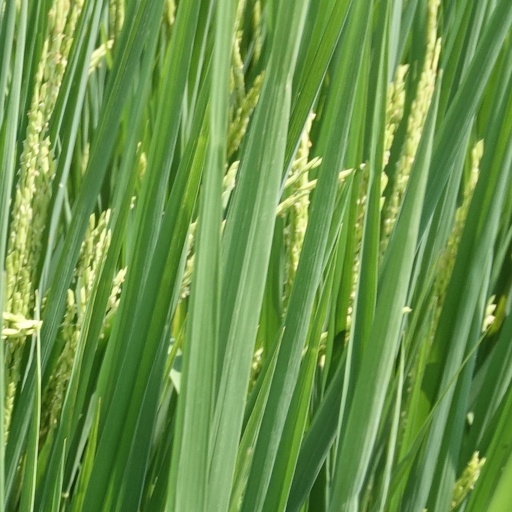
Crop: rice